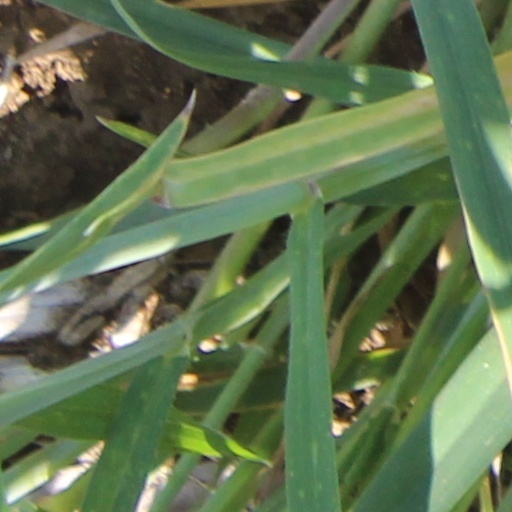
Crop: wheat